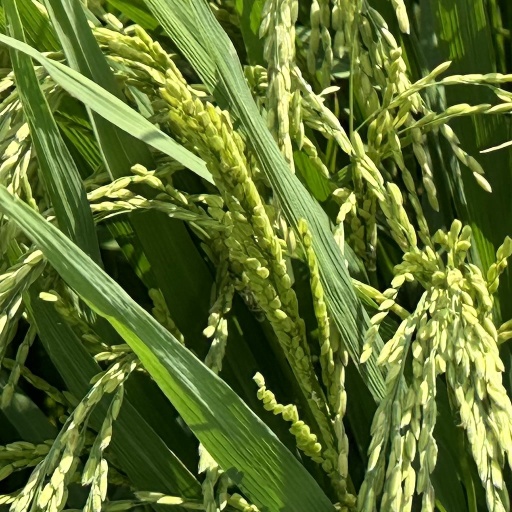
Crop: rice